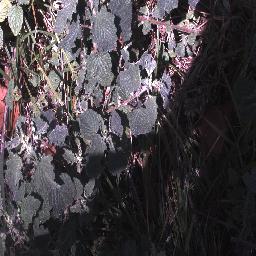
Label: negative